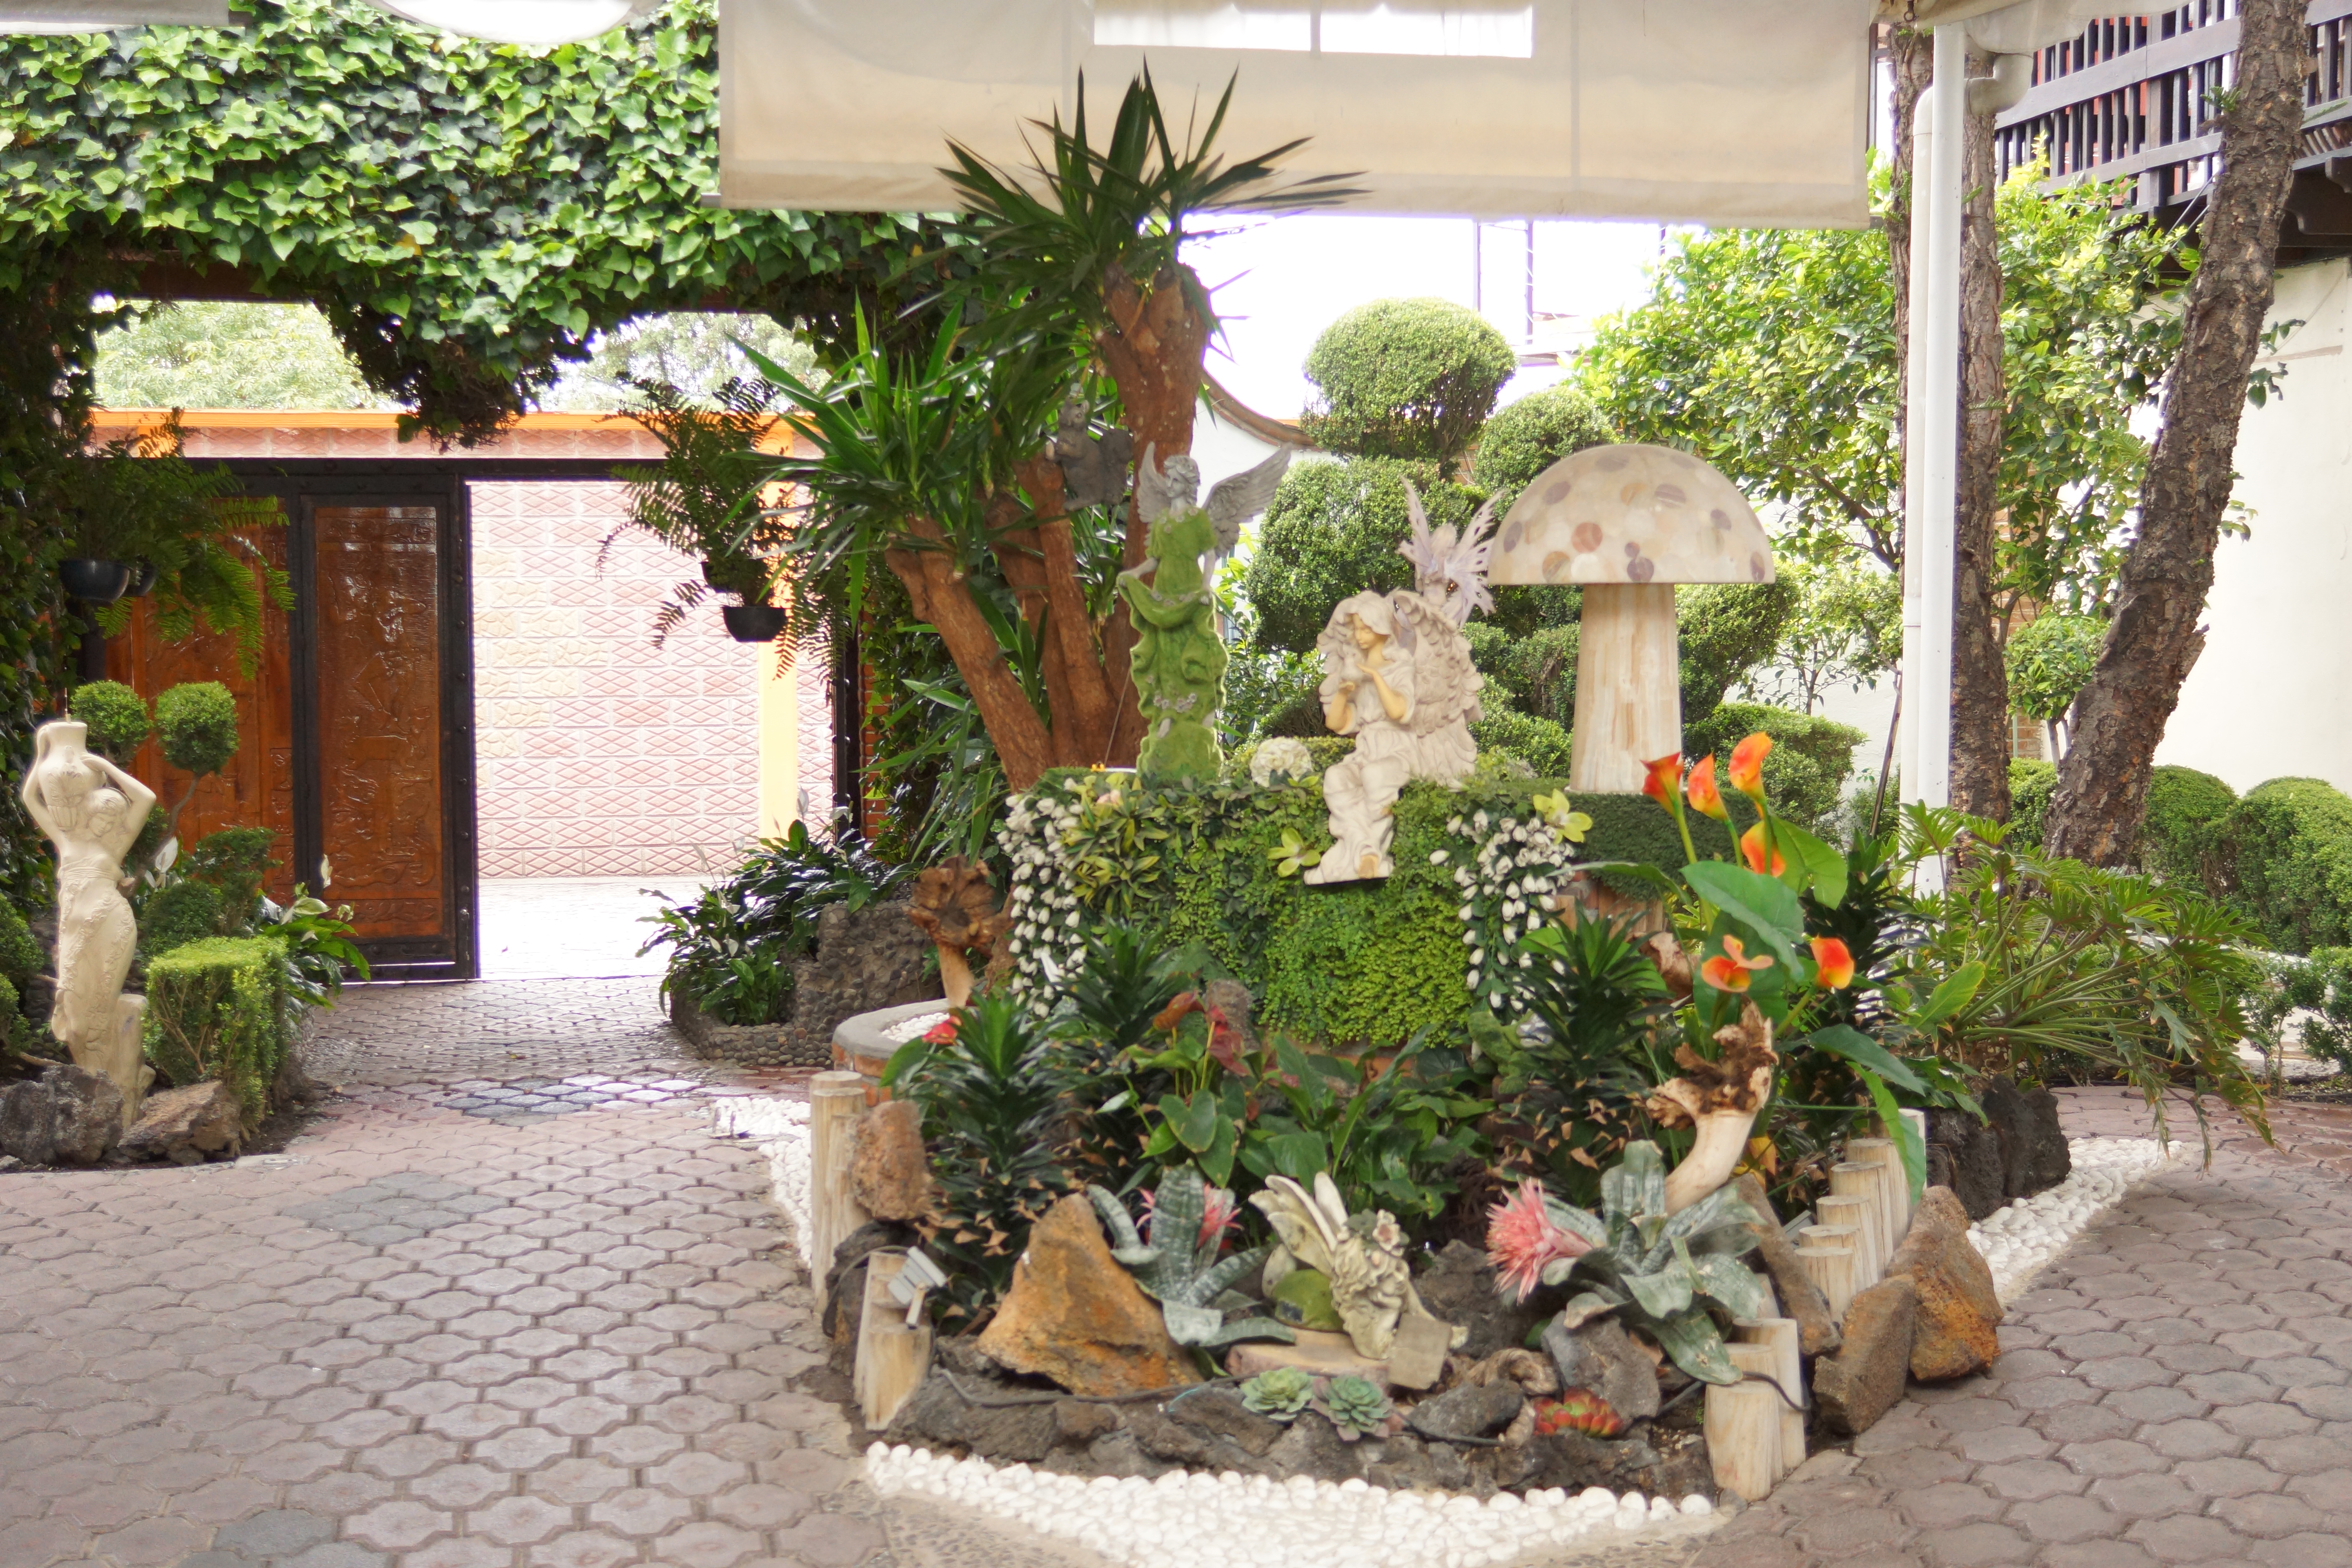
natural, property, houseplant, botany, floristry, courtyard, flowerpot, garden, botanical garden, plant, flower, building, tree, floral design, room, architecture, real estate, house, landscaping, landscape, hacienda, leisure, flower arranging, interior design, estate, tourist attraction, yard, vascular plant, tourism, perennial plant